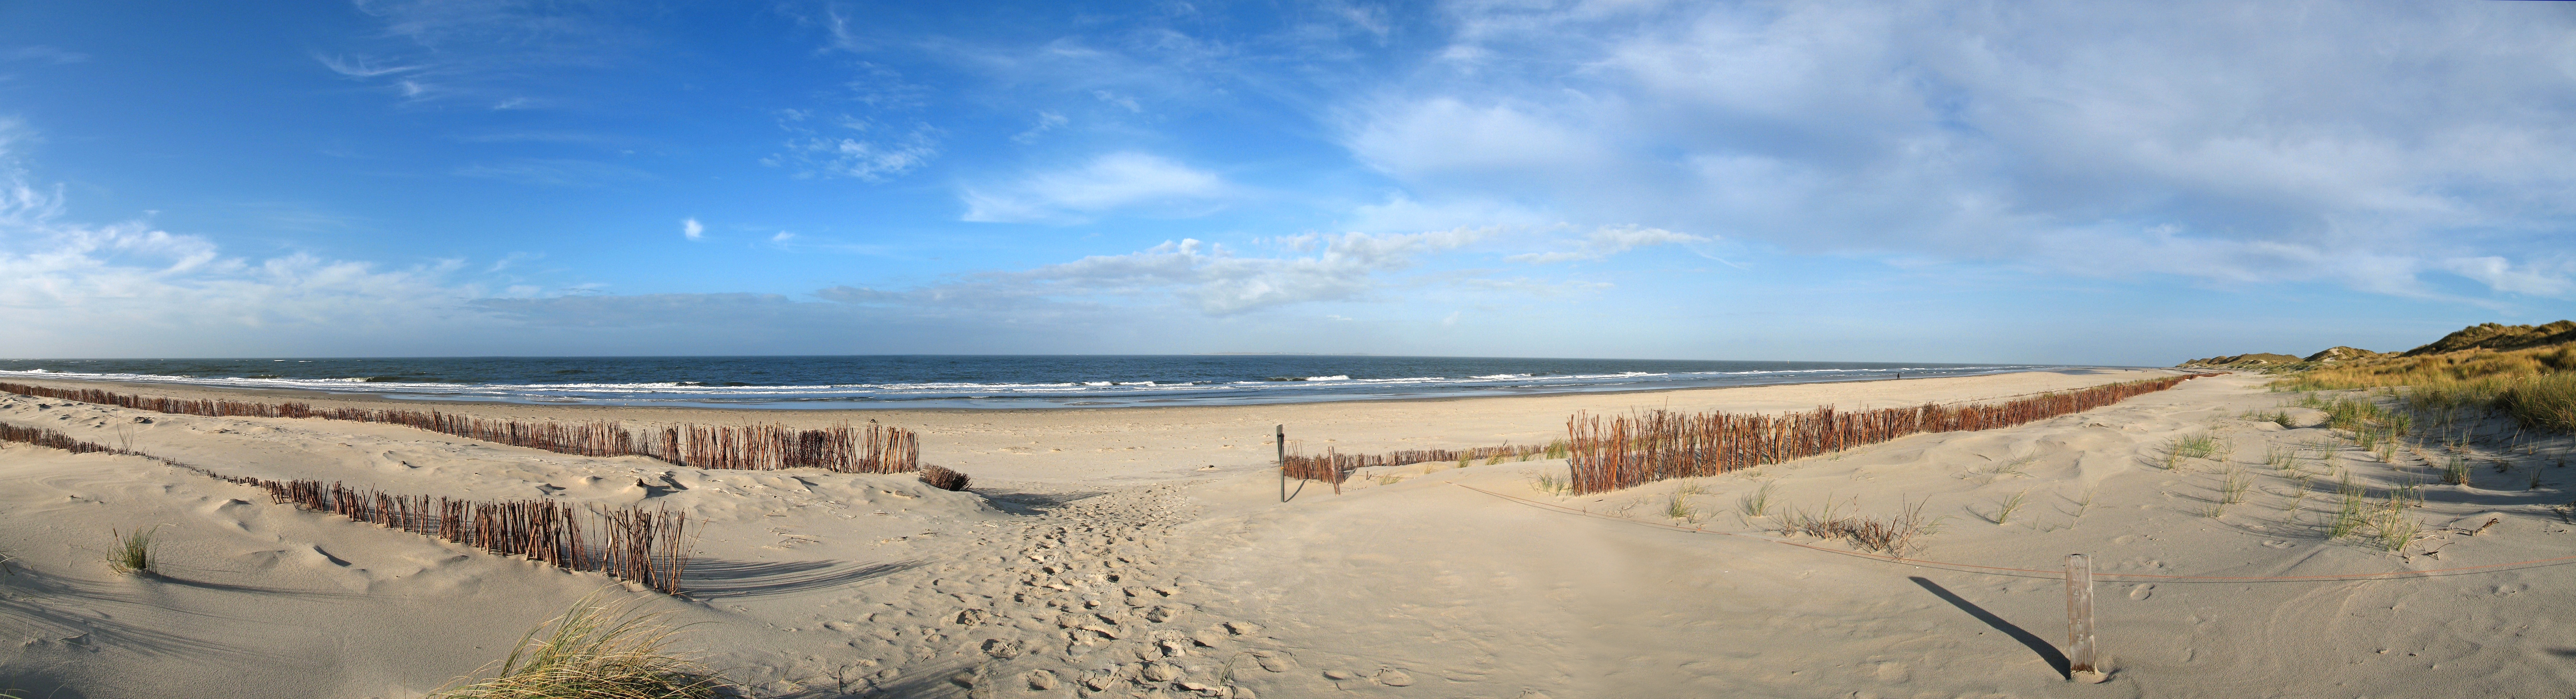
beach, sea, sand, dune, panorama, holiday, spa, badlands, wide, habitat, north sea, recovery, amrum, landform, nordfriesland, natural environment, geographical feature, aeolian landform